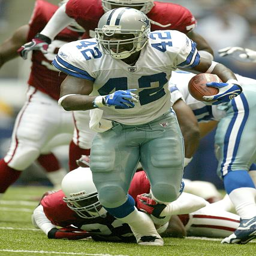
# runs through the tackle during a game against sports team .